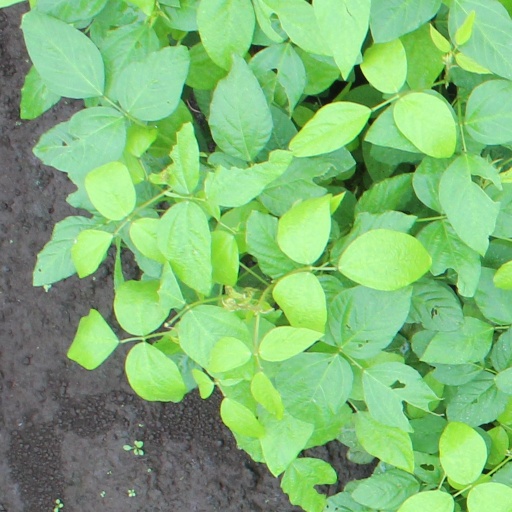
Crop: soybean